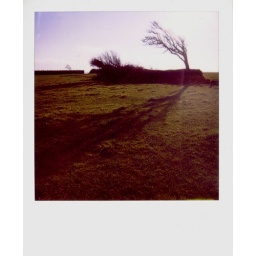
polaroid of tree near Kewstoke, expired polaroid film might explain browness of grass